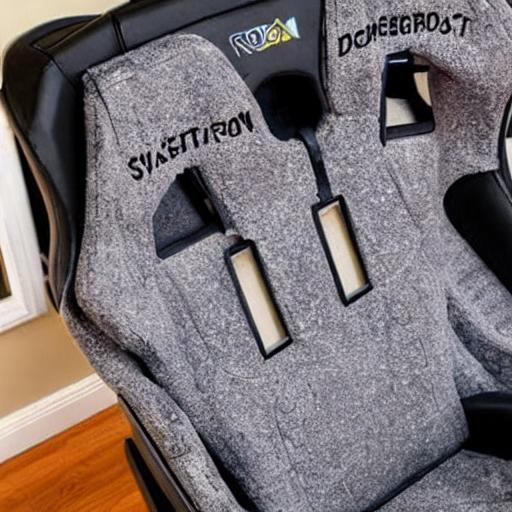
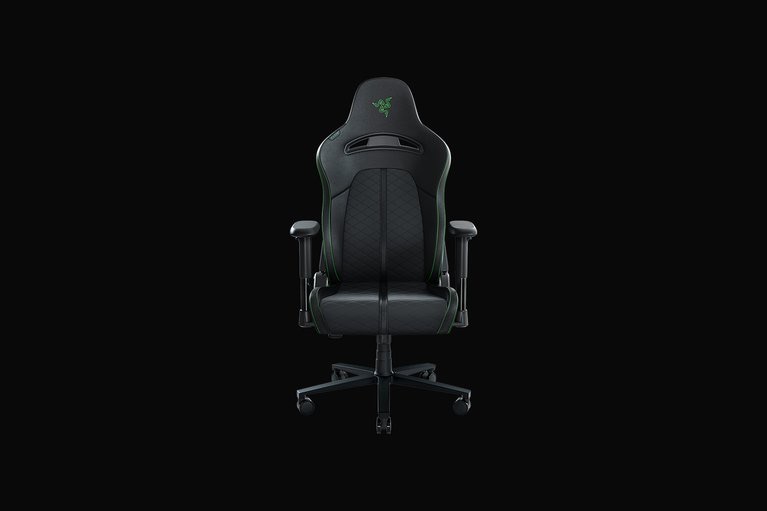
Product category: items_chair
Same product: no